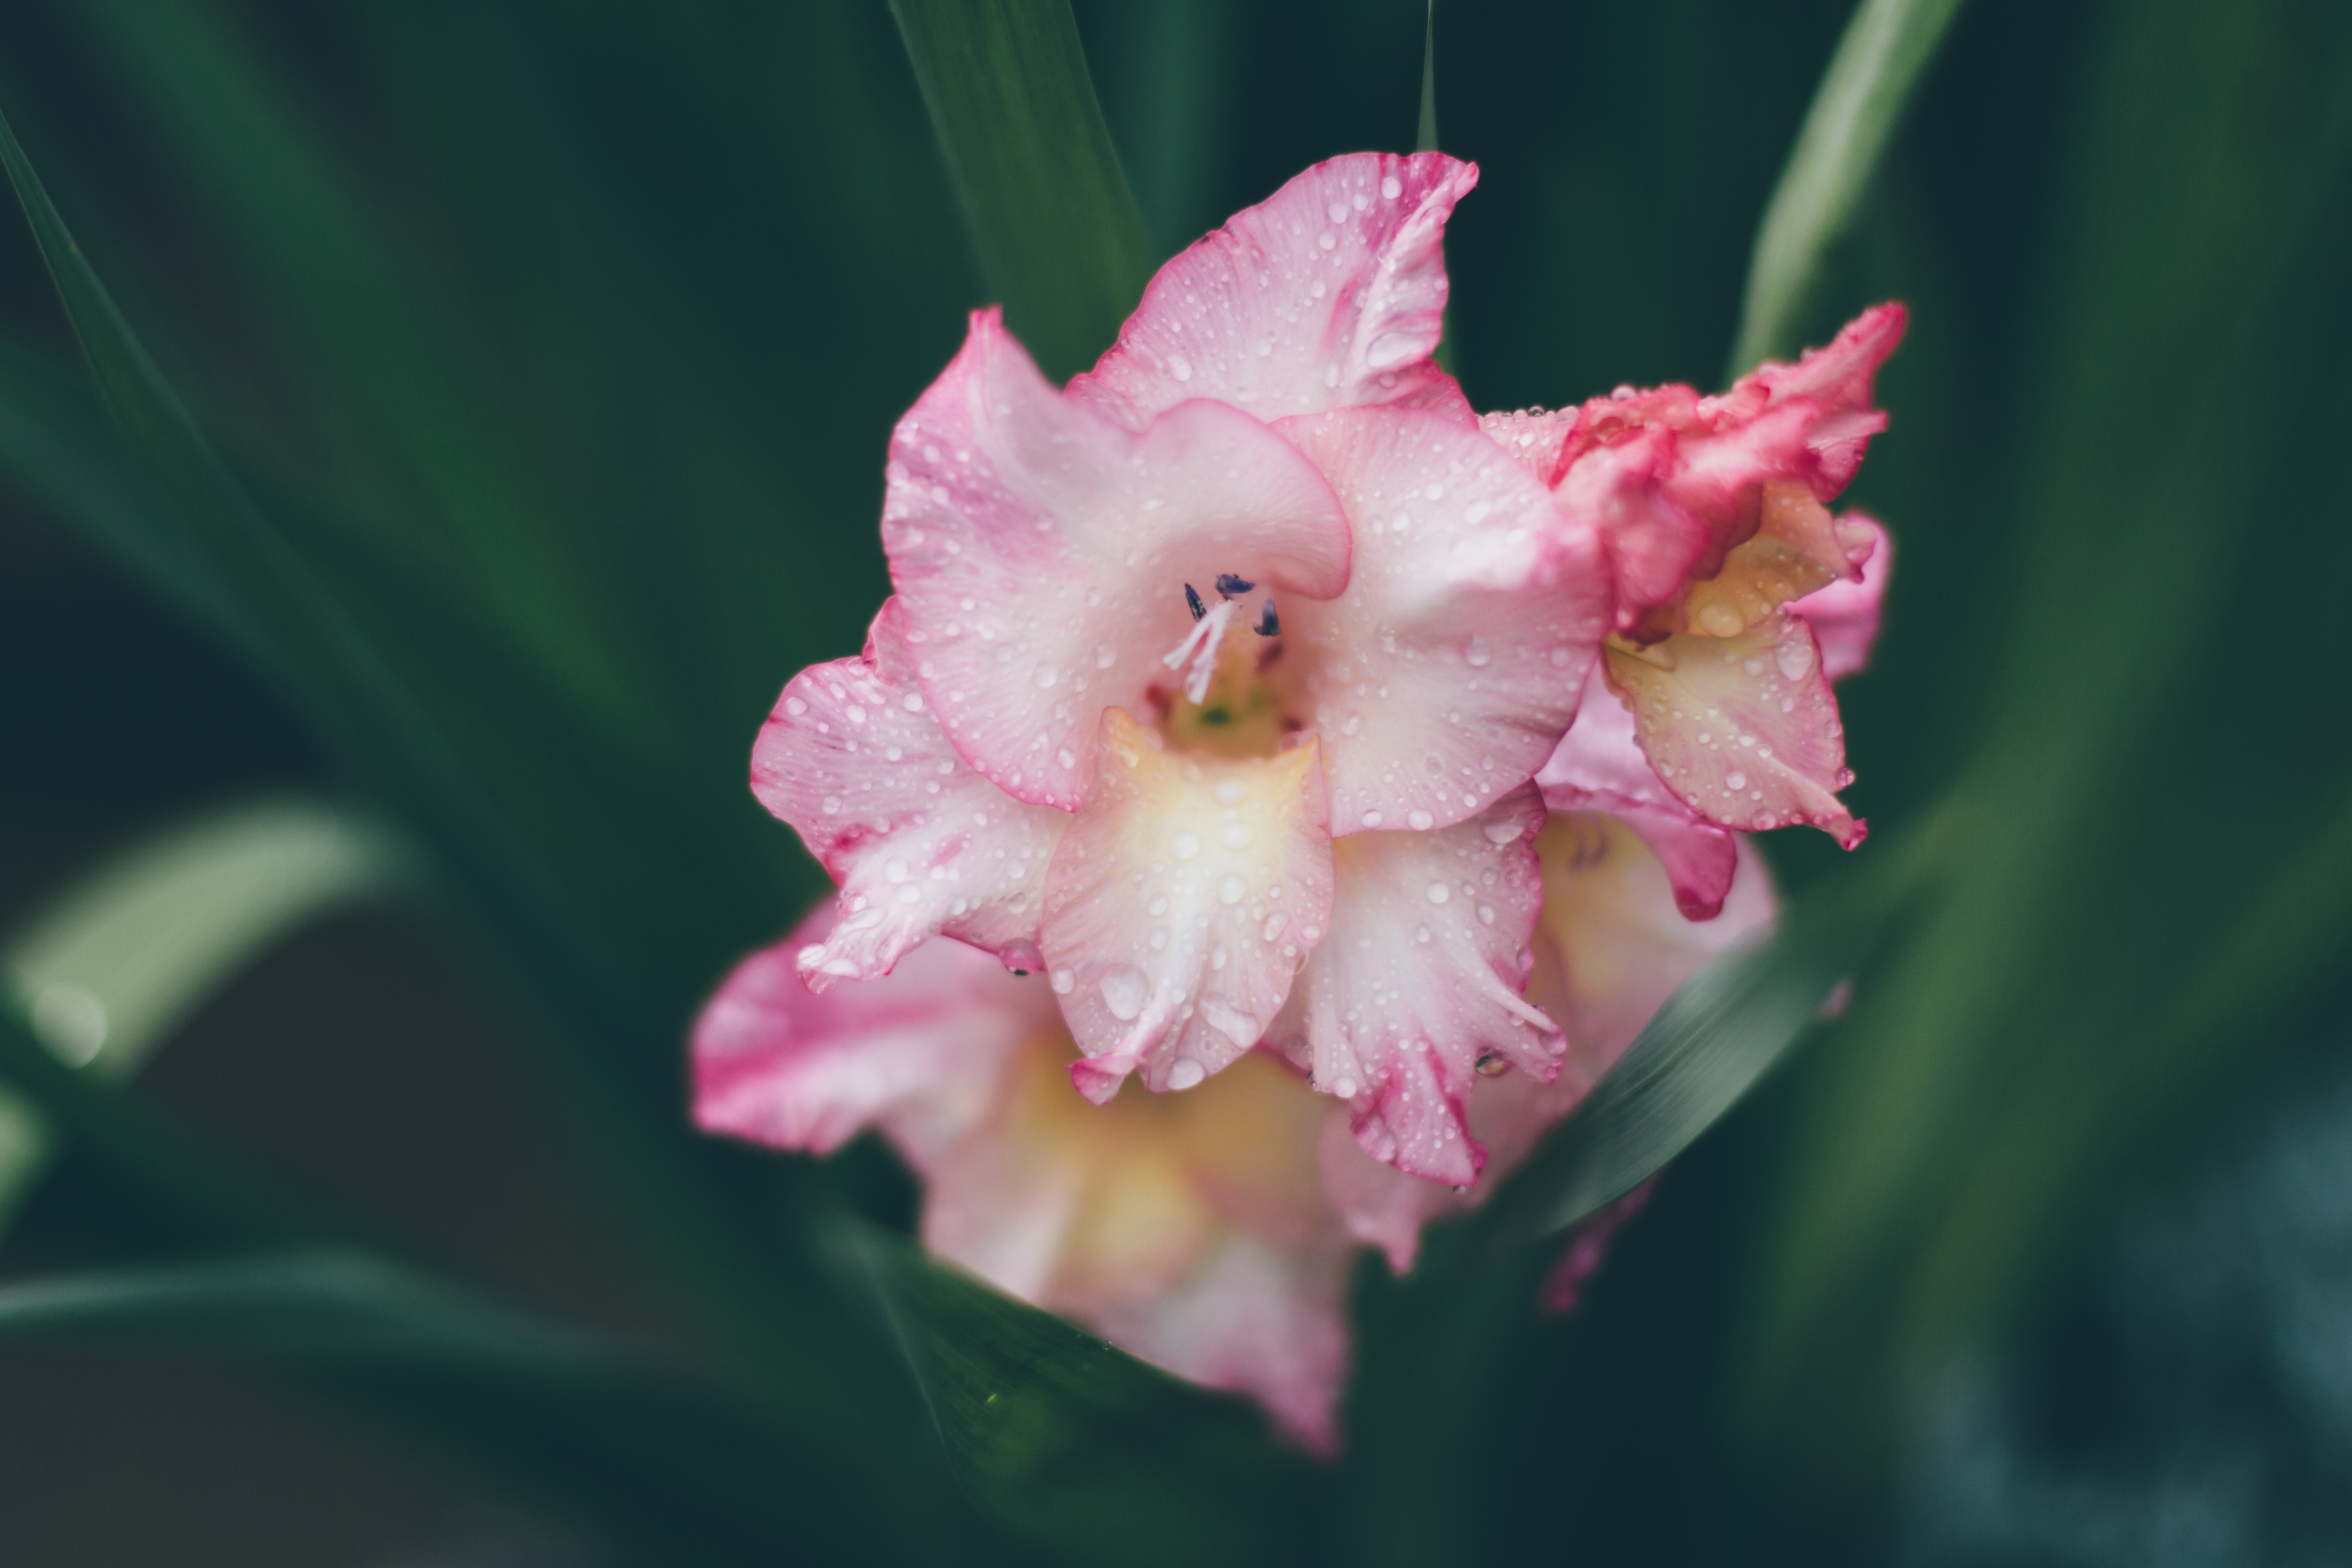
nature, blossom, dew, plant, flower, petal, bloom, wet, macro, botany, pink, flora, close up, eye, raindrops, waterdrops, gladiolus, macro photography, flowering plant, cattleya, land plant